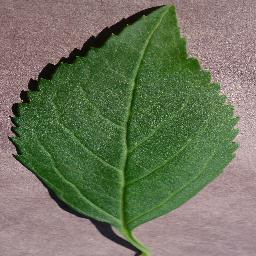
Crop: cherry
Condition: (including_sour)_healthy